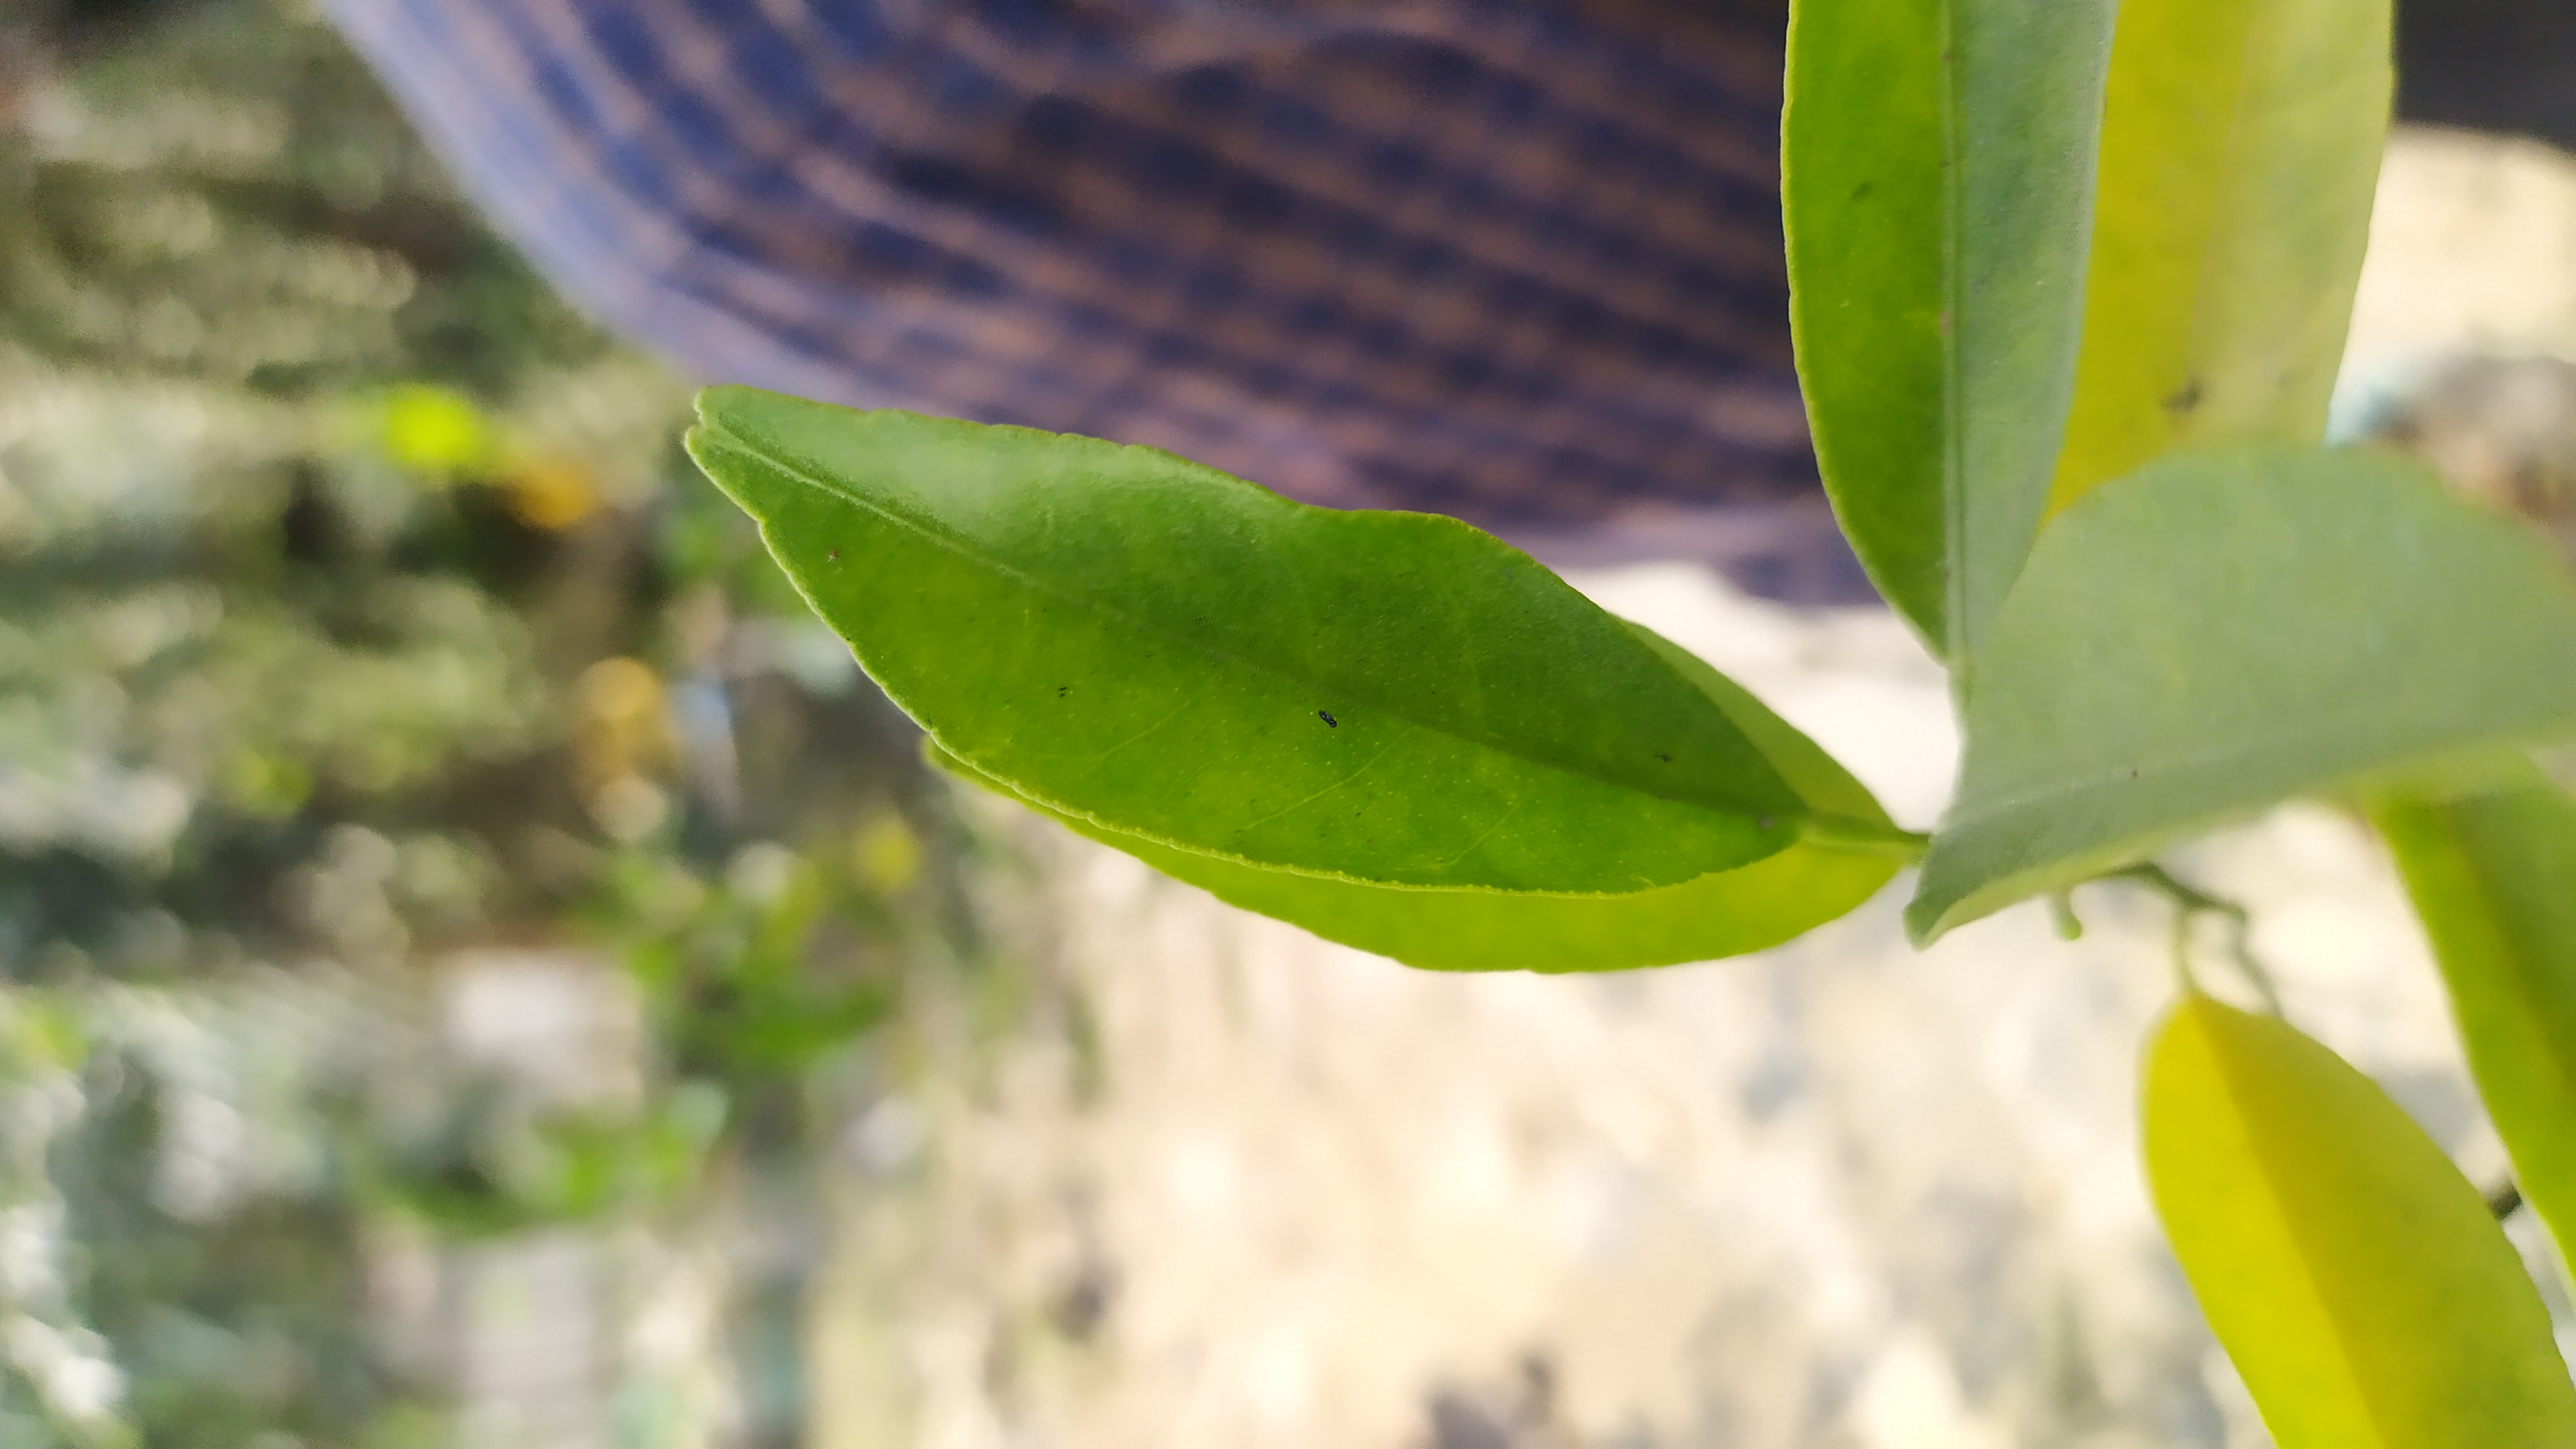
Mandarin leaf variety: Mandaring